One Week of Life

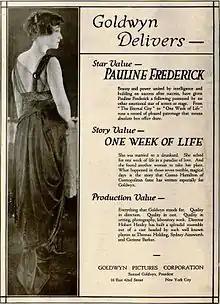
Advertisement

One Week of Life is a 1919 American silent drama film produced and distributed through Goldwyn Pictures. It was directed by Hobart Henley and starred Pauline Frederick. It is now considered to be a lost film.